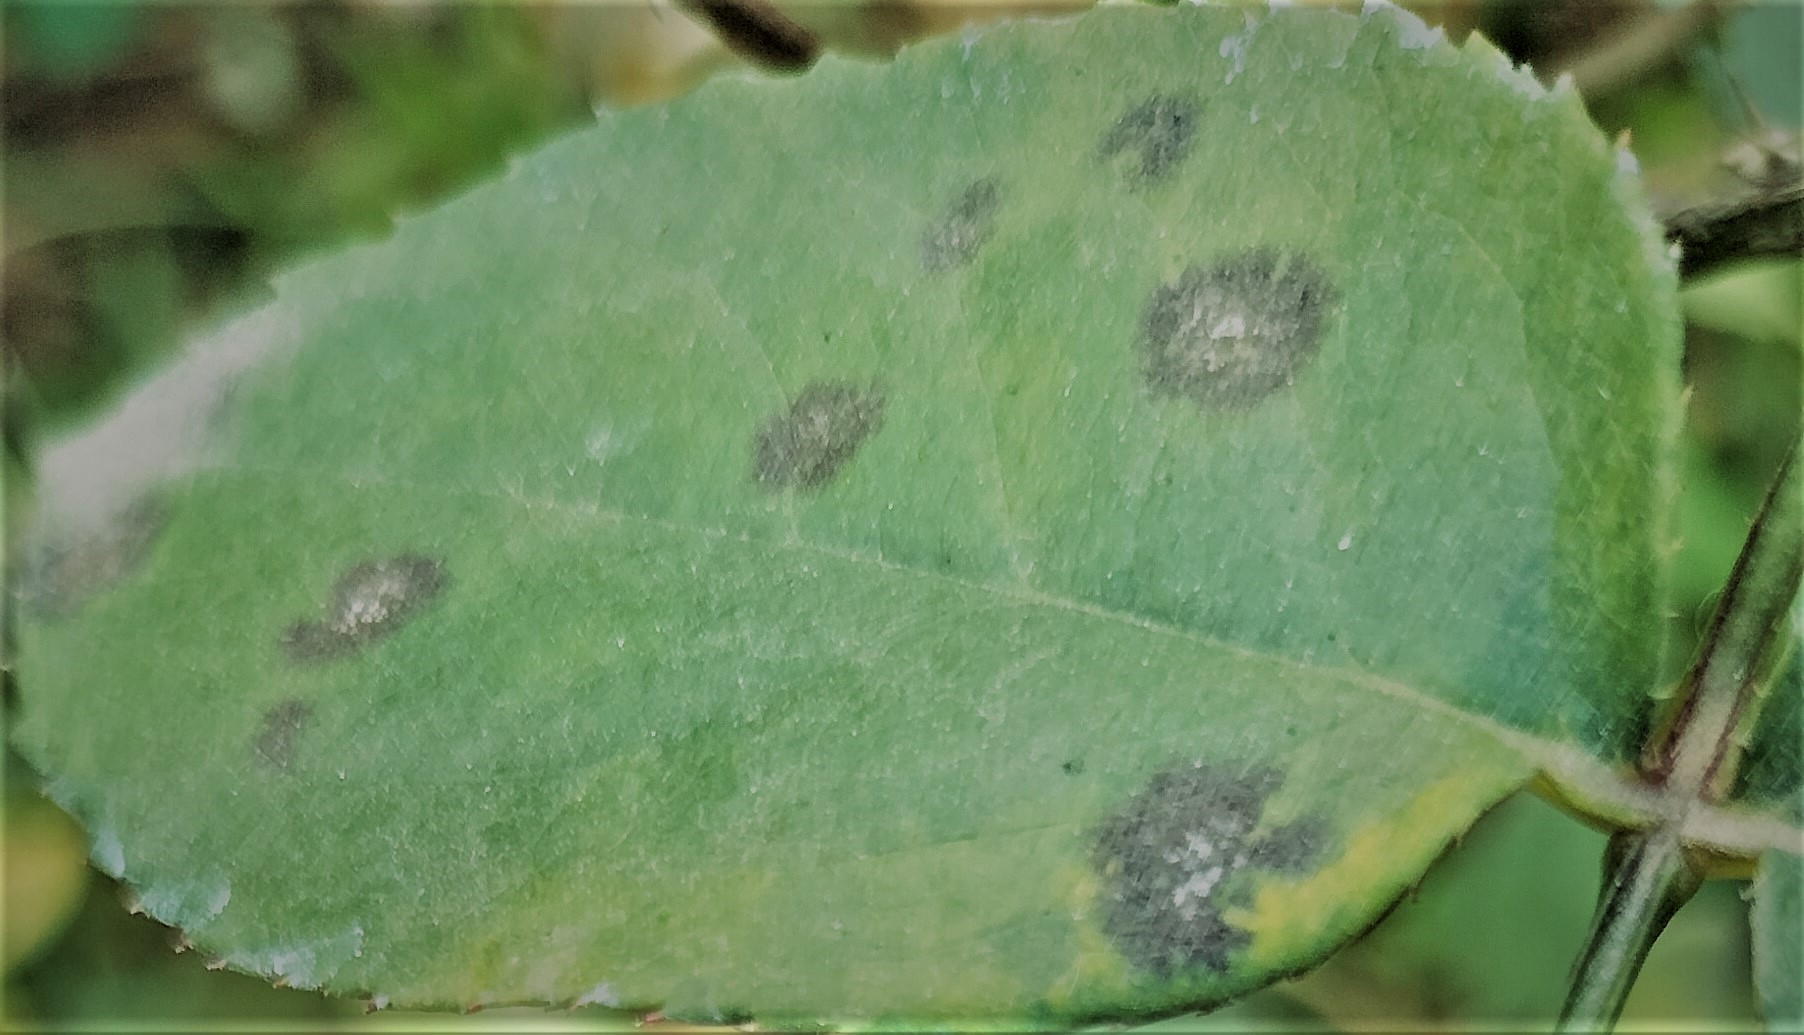
Label: Black Spot